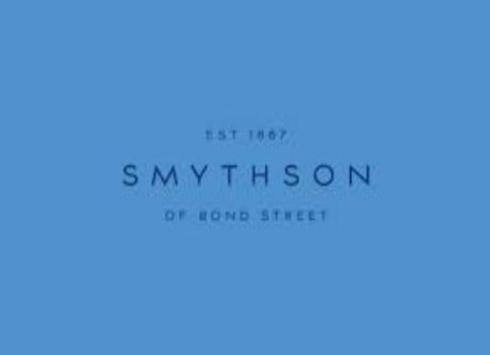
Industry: Clothes